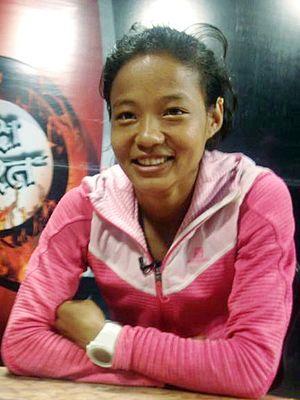
Mira Rai est une athlète népalaise, née le 31 décembre 1988. Spécialiste de skyrunning et d'ultra-trail, elle a notamment remporté le 80 km du Mont-Blanc en 2015 et le Ben Nevis Ultra en 2017.